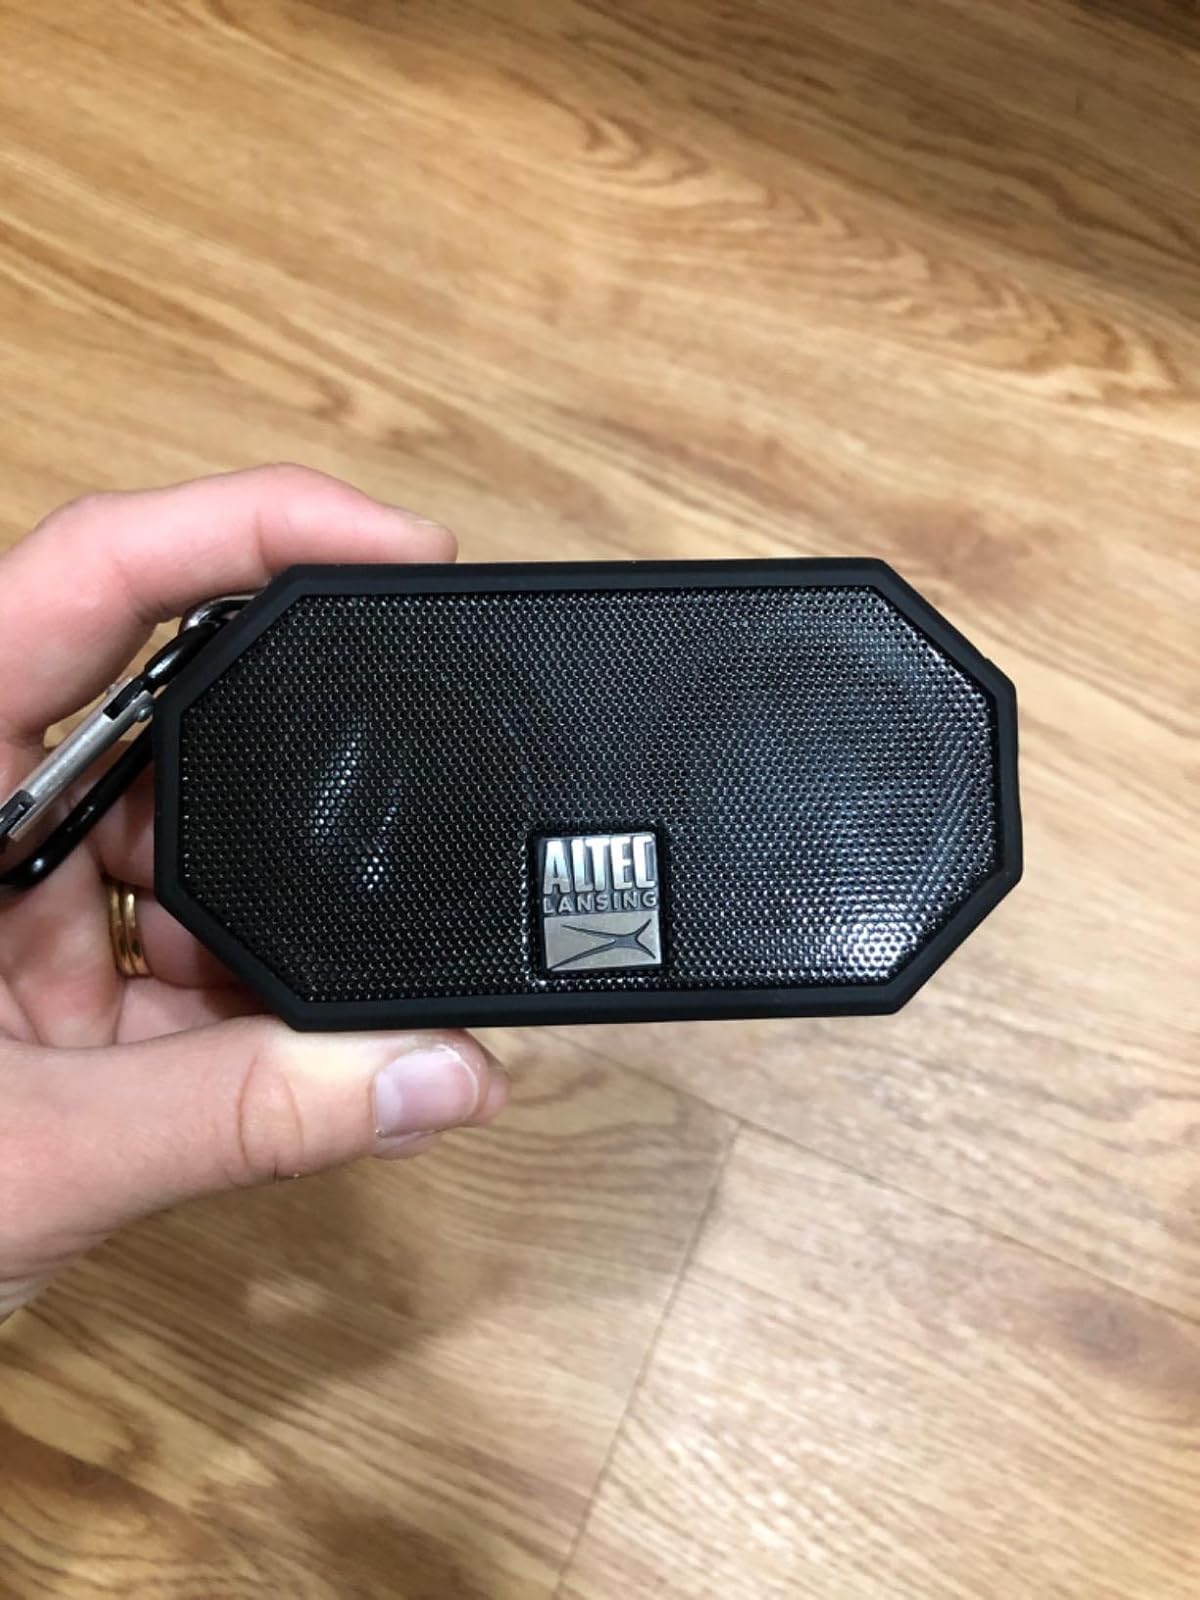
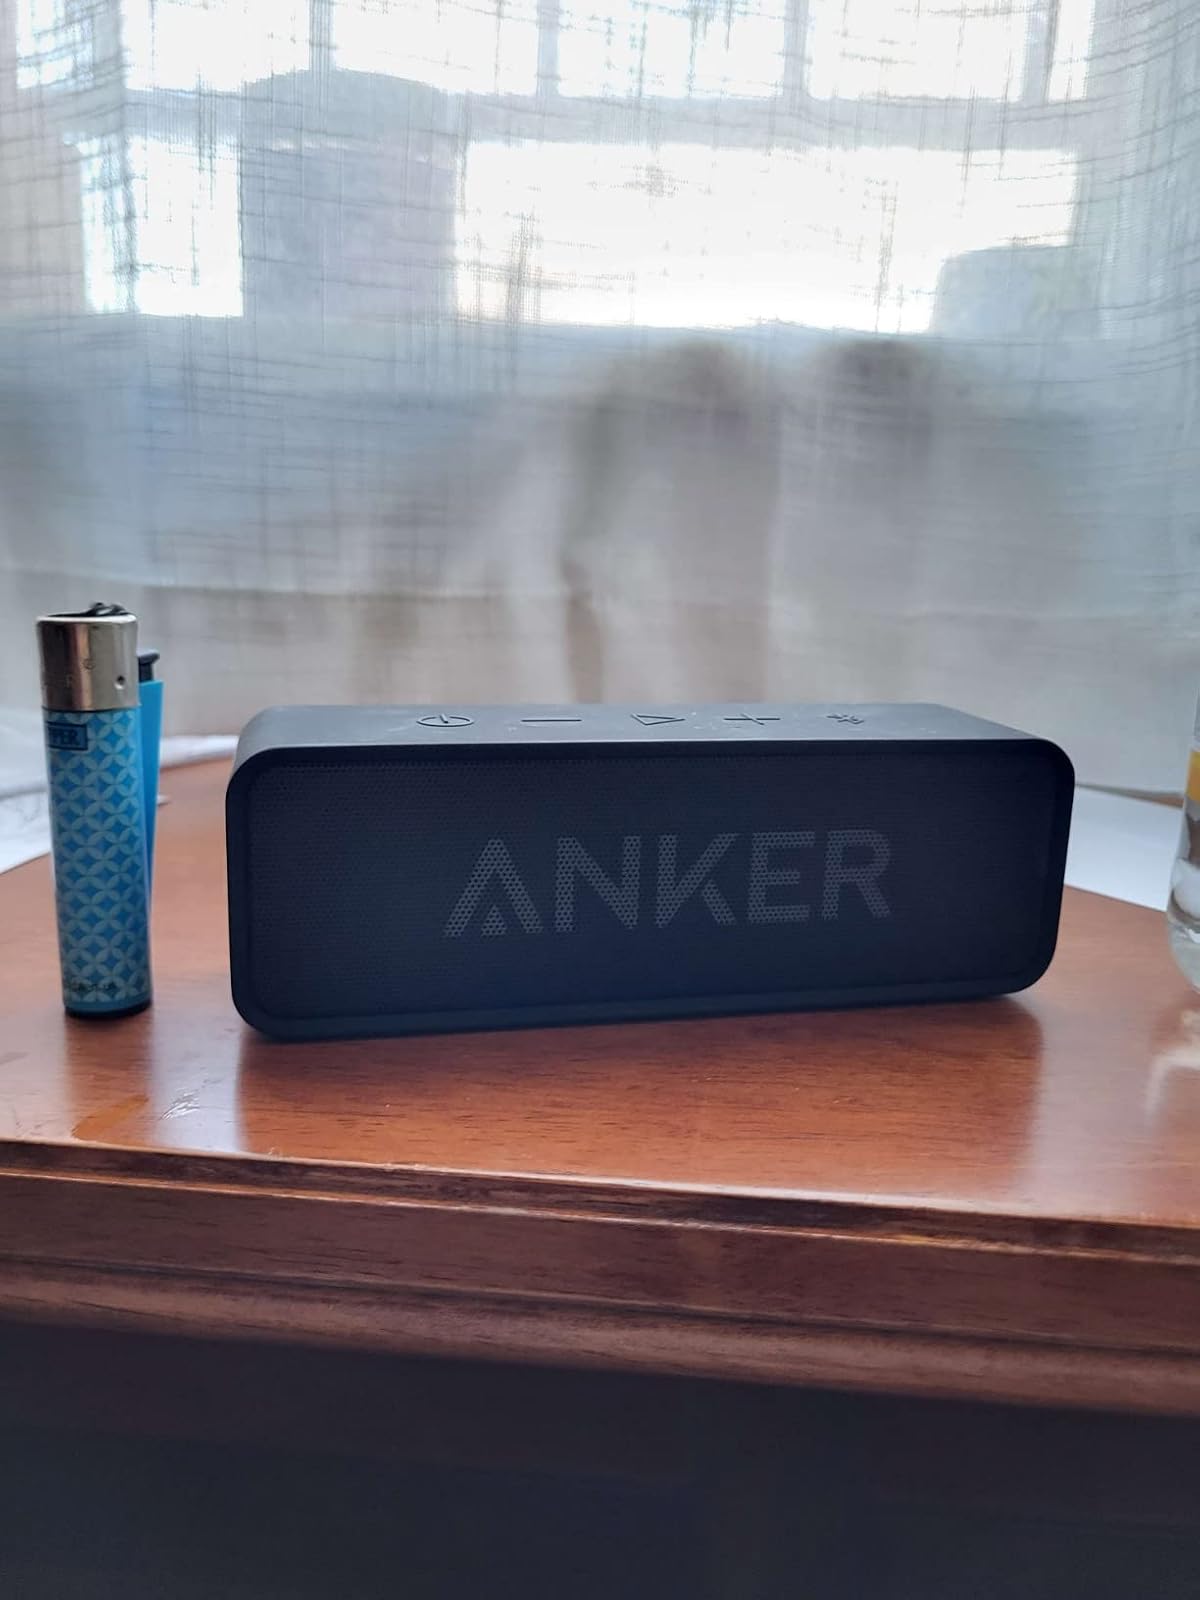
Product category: speaker
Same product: no